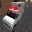
Label: ambulance